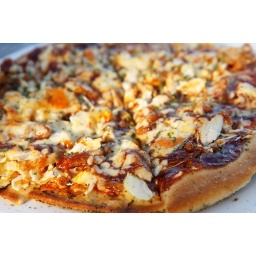
20110121-02-Barbecue chicken pizza at Sandy Bay Woodfired Pizza in Hobart